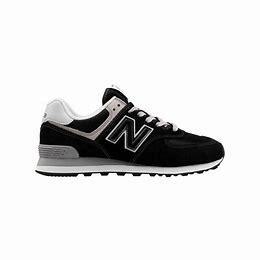
Brand: New
Model: Balance ML574